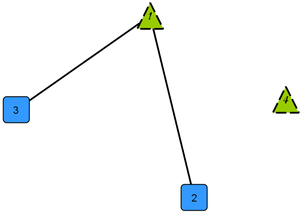
Visone1 après l'application d'une transformation géométrique.
Visone est une application informatique permettant d'analyser des réseaux sociaux. L'analyse met l'accent sur l'aspect graphique : de nombreux algorithmes de tracé sont disponibles et permettent à l'utilisateur de comprendre des mécanismes du réseau selon la façon dont il est alors tracé. L'interface graphique simple permet l'utilisation du programme par les chercheurs expérimentés en réseaux sociaux ou les débutants, et ses algorithmes de tracé en font un des outils possibles pour l'enseignement.